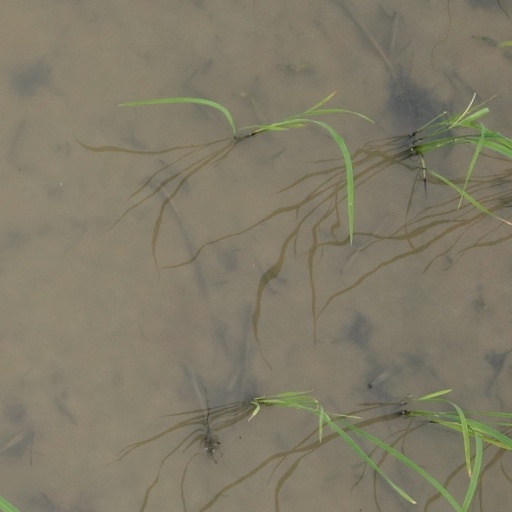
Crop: rice